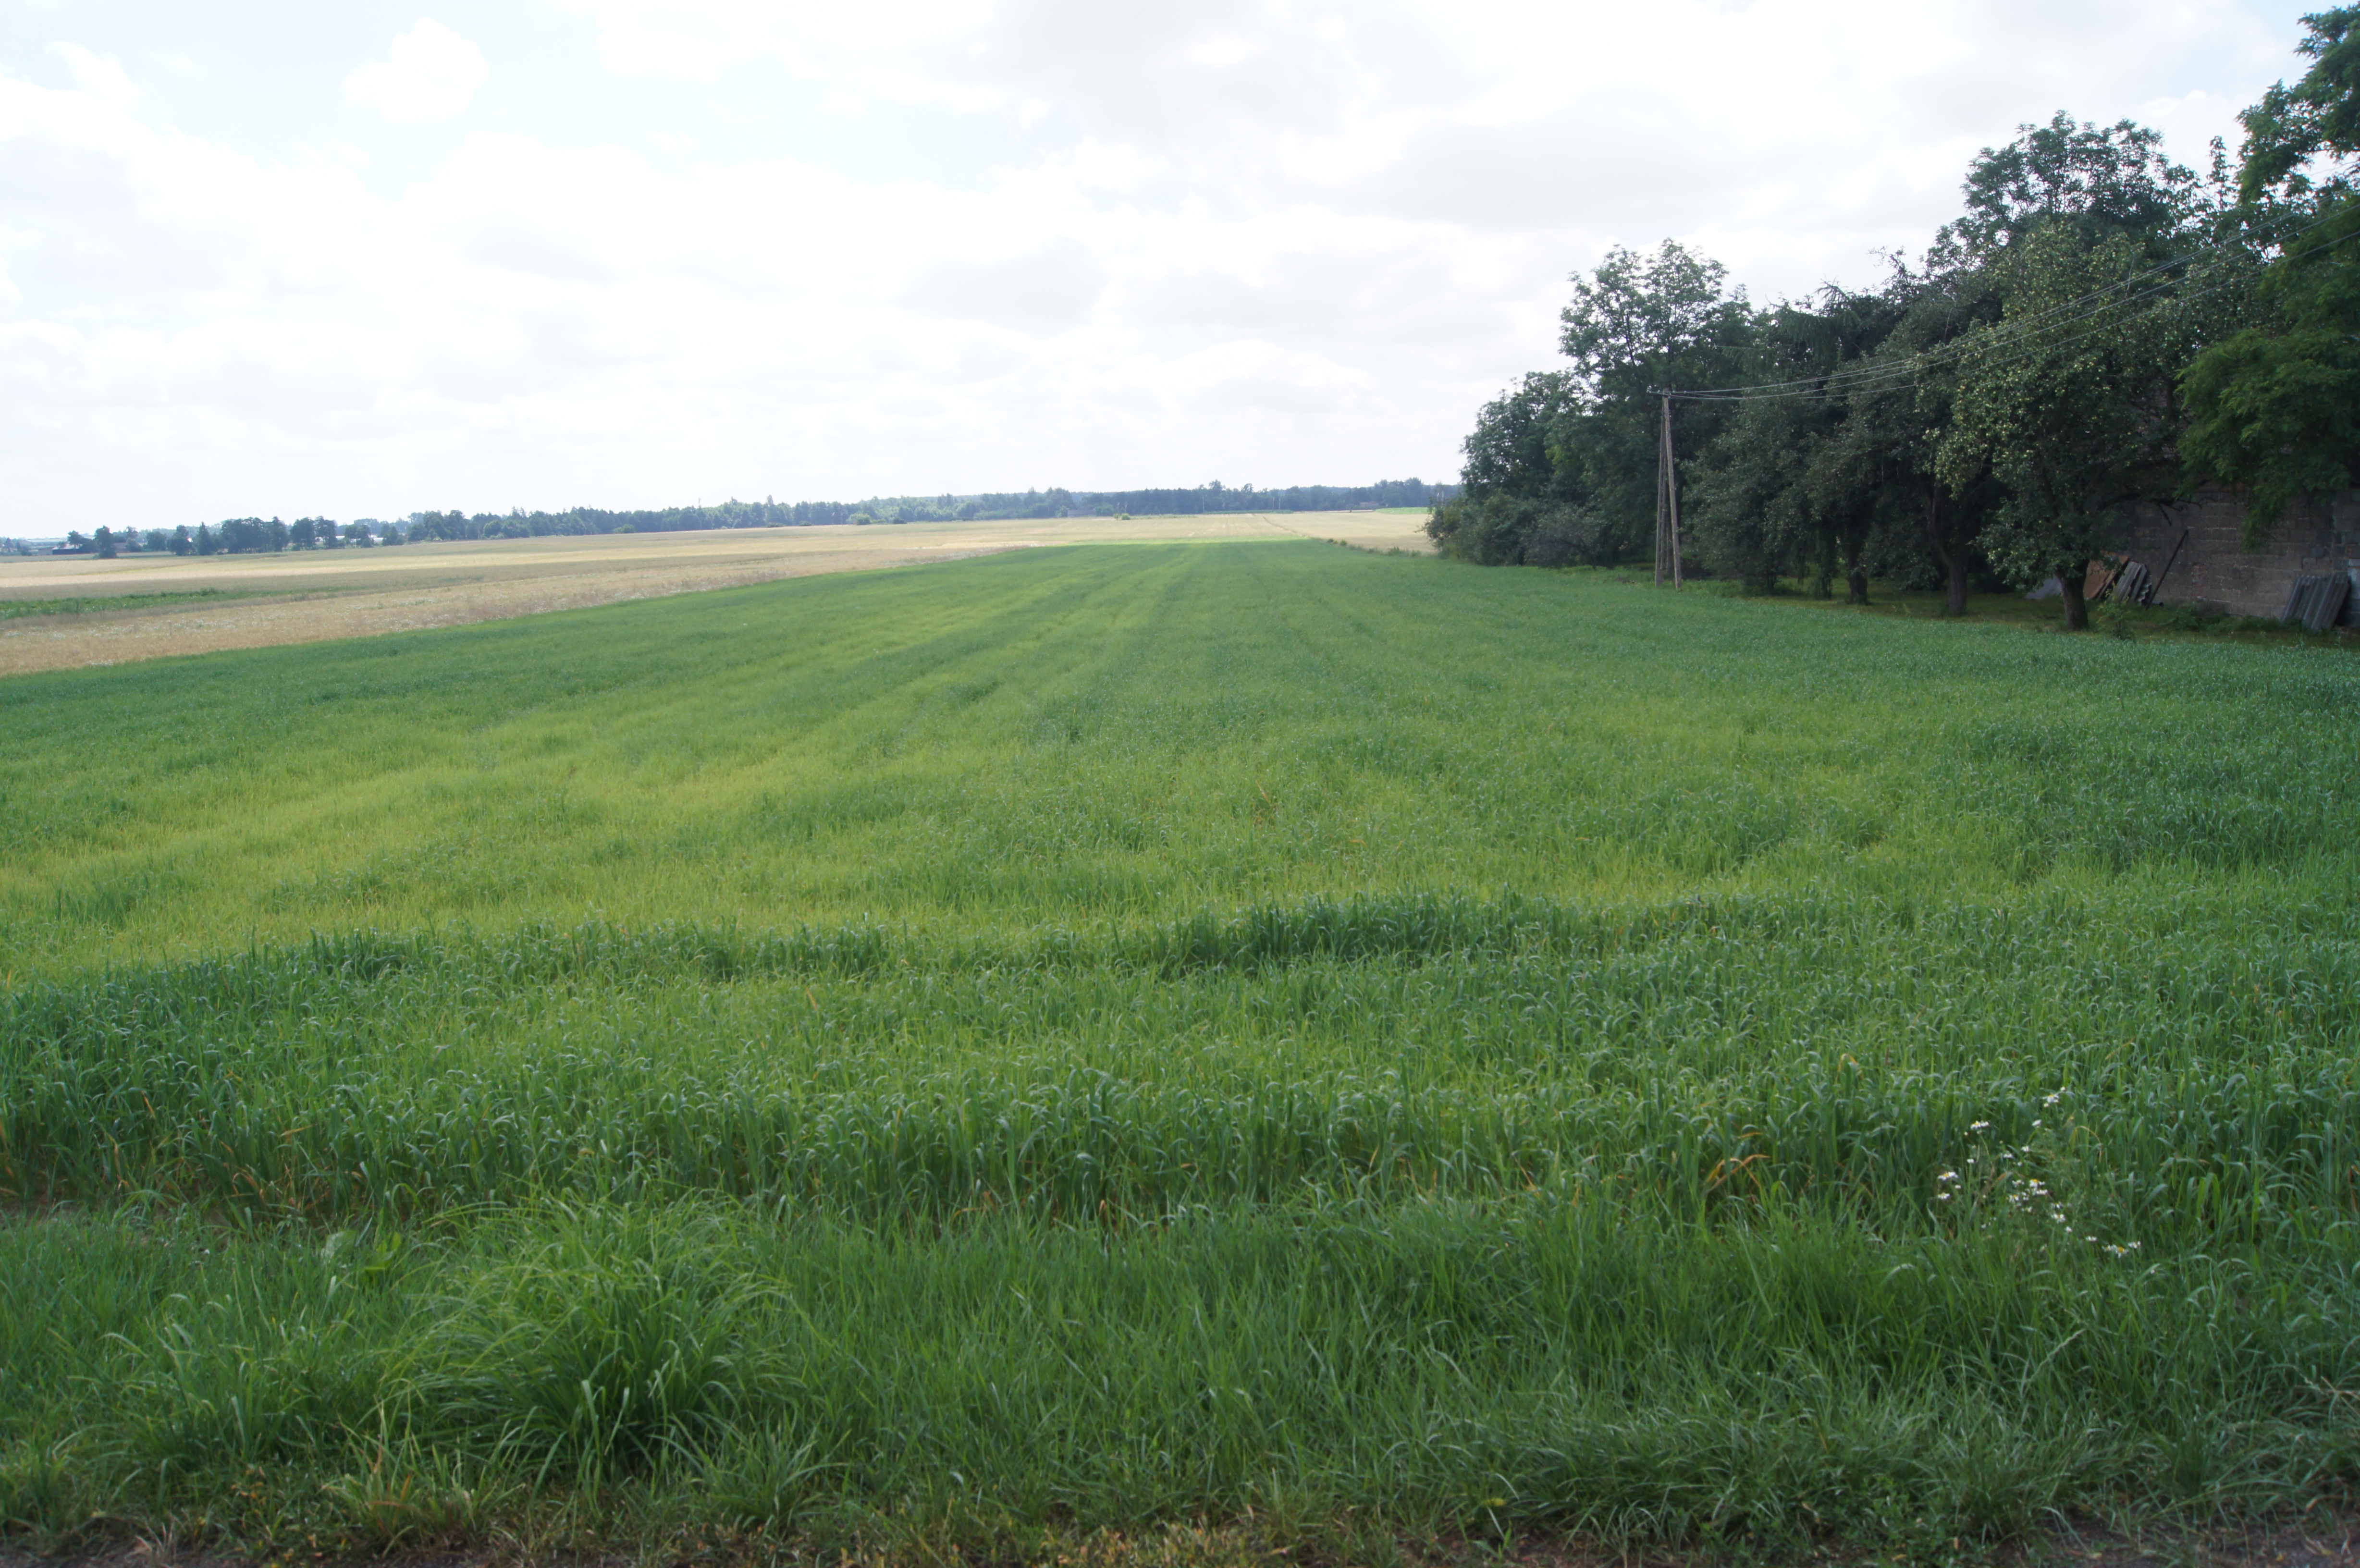
nature, grassland, pasture, natural environment, field, land lot, grass, natural landscape, meadow, green, plain, prairie, grass family, ecoregion, farm, rural area, tree, soil, lawn, plant, crop, fodder, steppe, landscape, agriculture